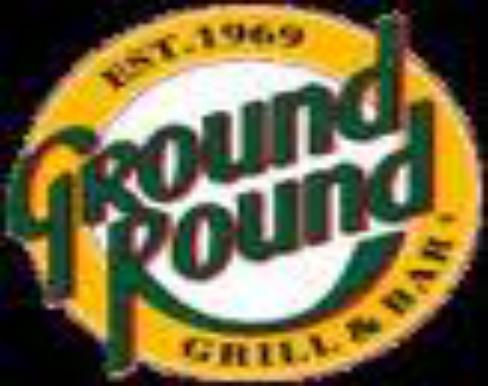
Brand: Ground Round
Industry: Electronic